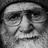
Emotion: neutral